Slip dress

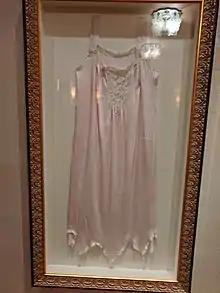
Slip dress at Plaza theatre

A slip dress is a woman's dress that closely resembles an underslip or petticoat. It is traditionally cut on the bias, with spaghetti straps. The slip dress looked like an undergarment, but was intended to be seen, and through the use of lace and sheer elements, offer glimpses of the body beneath. Designers associated with slip dresses include John Galliano, whose debut design for Dior was a lace-trimmed slip dress worn by Diana, Princess of Wales in 1996; Calvin Klein and Narciso Rodriguez.